Excavations at the Temple Mount

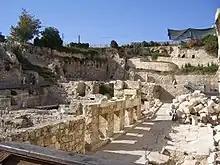
Excavations adjacent to Robinson's Arch

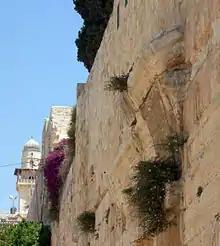
Robinson's Arch: the springers are still jutting out of the Western Wall

A number of archaeological excavations at the Temple Mount—a celebrated and contentious religious site in the Old City of Jerusalem—have taken place over the last 150 years. Excavations in the area represent one of the more sensitive areas of all archaeological excavations in Jerusalem.